Air transport in Vietnam

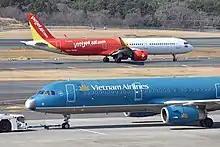
Vietnam Airlines and VietJet Air are the largest full-service carrier and low-cost airline in Vietnam, respectively

Air transport in Vietnam is the commercial air transport of passengers, freight and mail within Vietnam and between Vietnam and the rest of the world. The government's Civil Aviation Administration of Vietnam, the civil aviation authority under the Ministry of Transport, oversees the operations of aviation activities in the country.